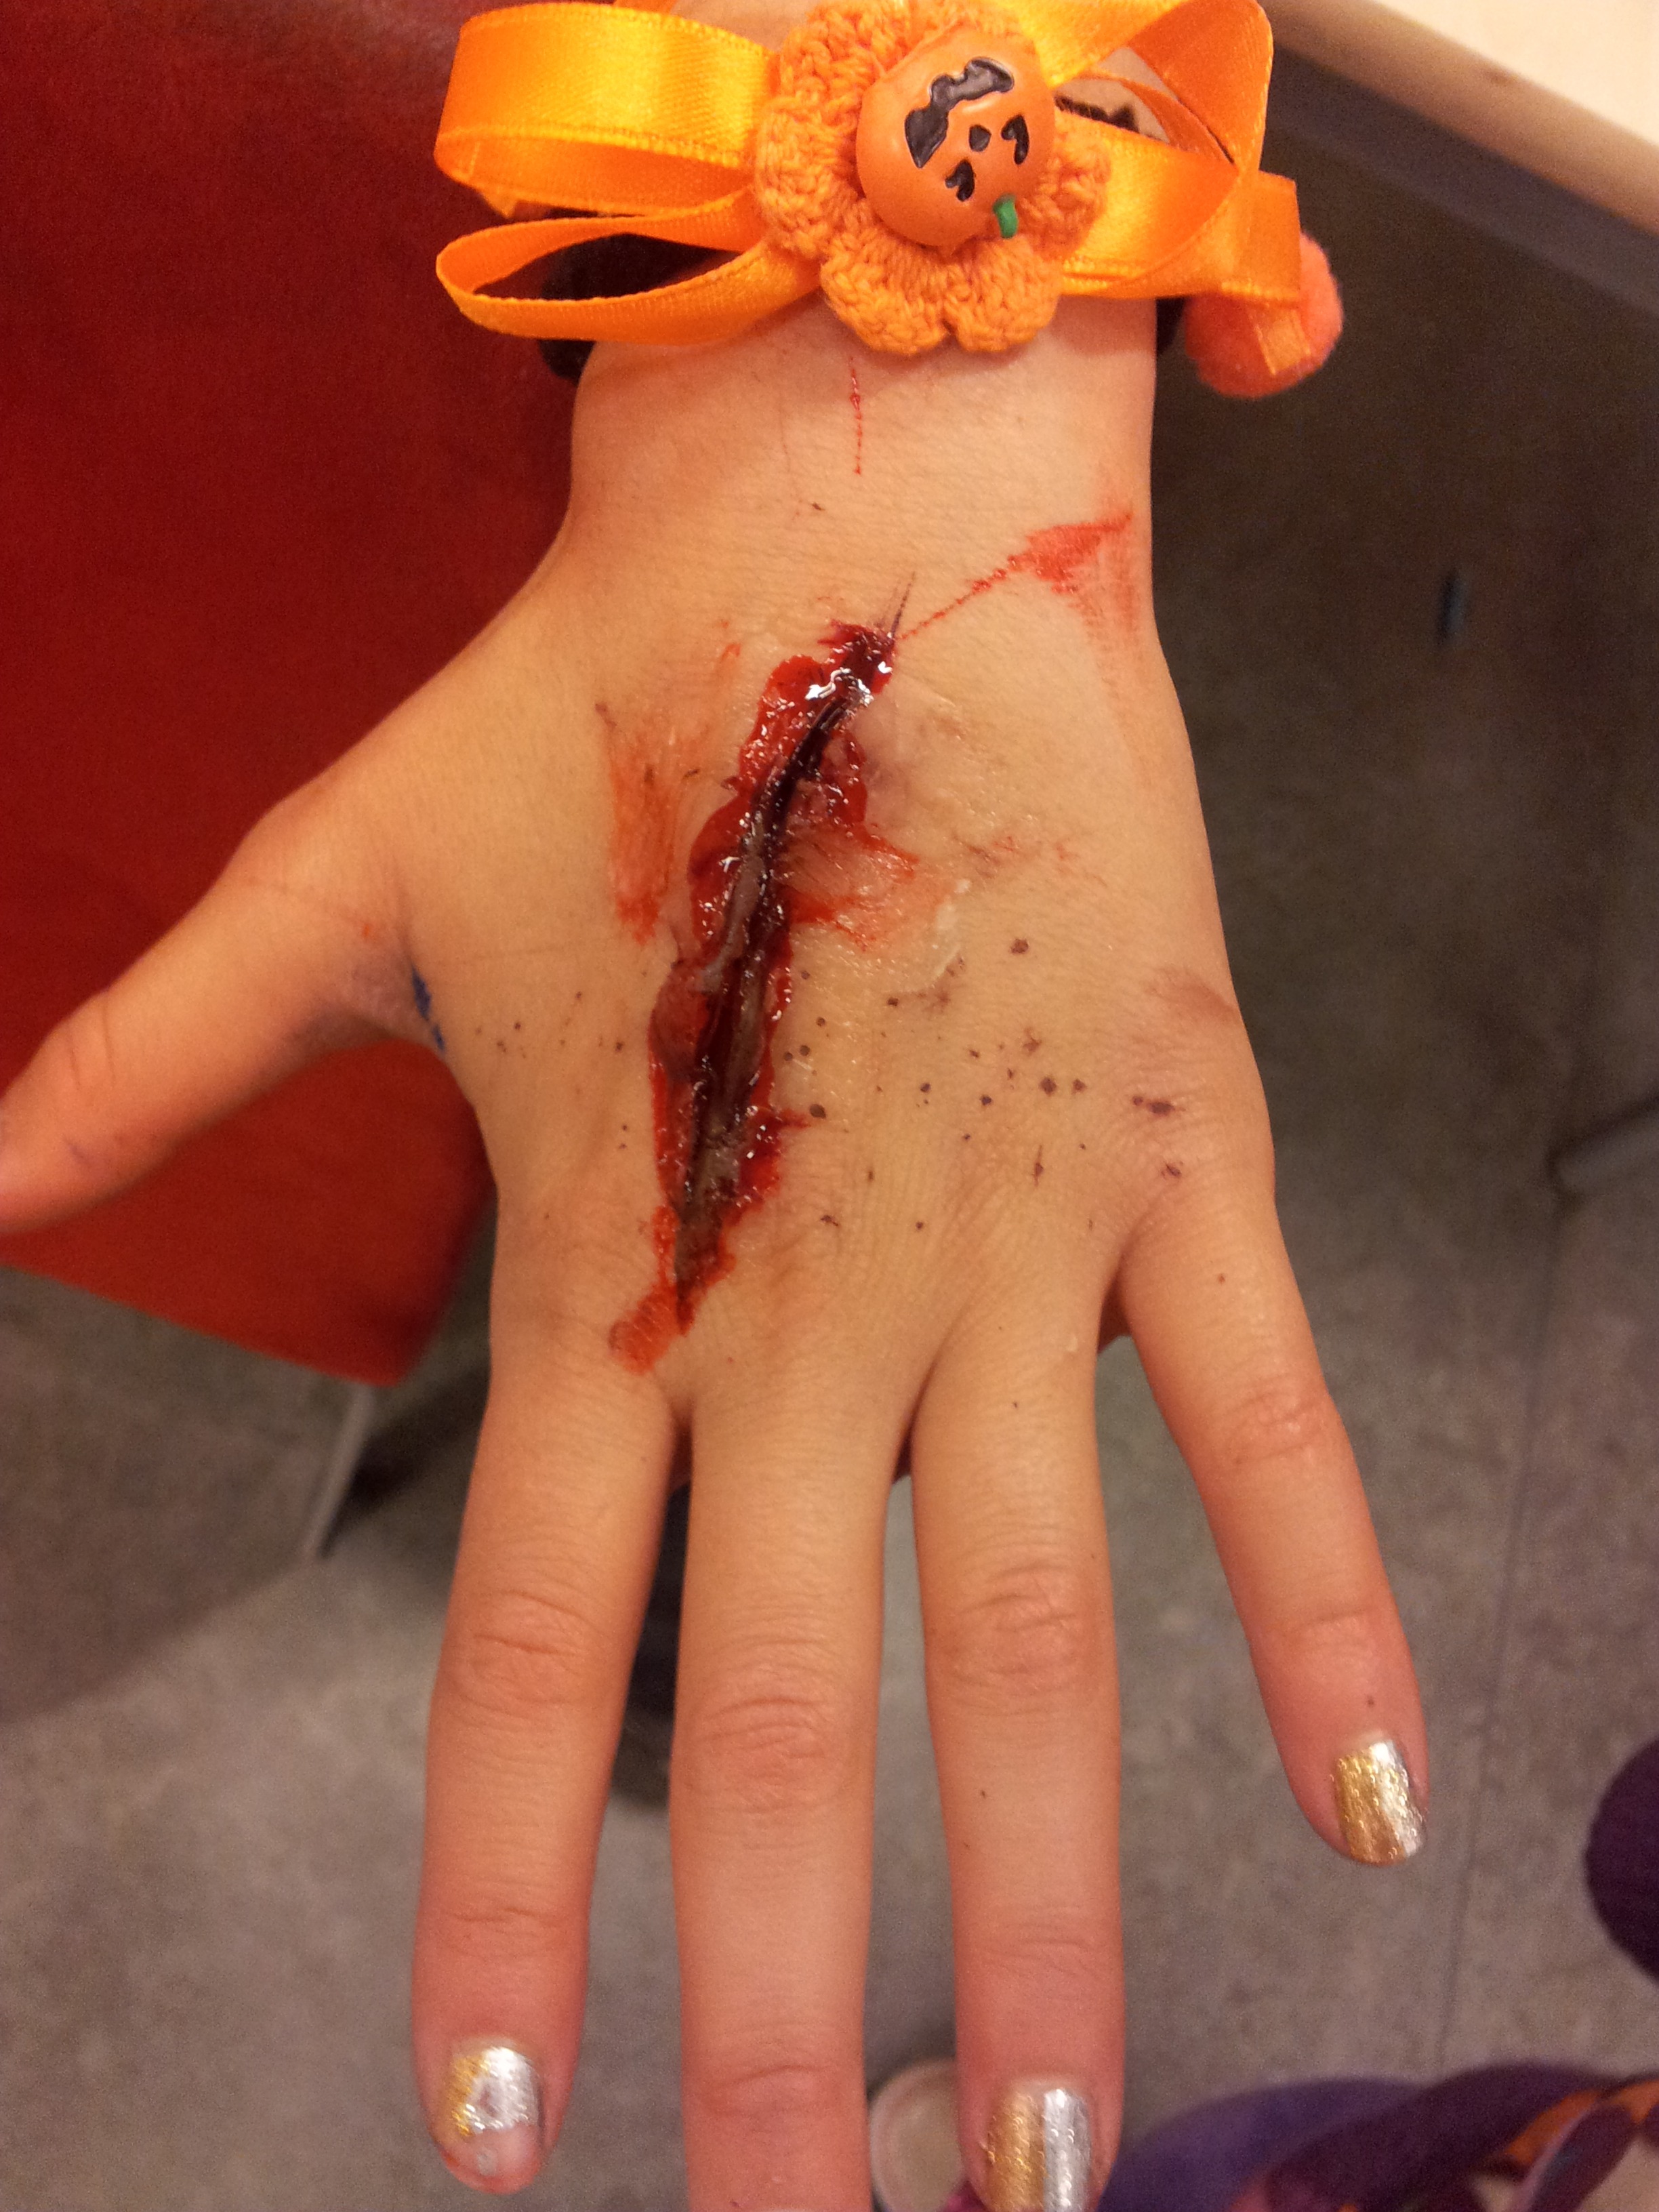
hand, leg, pattern, finger, red, color, halloween, human, pink, nail, blood, design, fingers, skin, fake, bloody, pain, accident, costume, emergency, trauma, injury, medical, wounded, wound, injured